Henry S. Parmelee

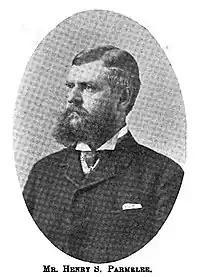

Henry S. Parmelee (c. 1846 – 1902), president of the Fair Haven and Westville Street Railway Company, was a piano maker from New Haven, Connecticut. He took the idea of Sir Hiram Maxim and then invented the second automatic fire sprinkler system in 1874, to protect his piano factory. While other patents for fire sprinklers predated Parmelee's work, he is credited with the first automated sprinkler head. His piano company, Mathushek Piano Manufacturing Co., is credited as having the first building in the United States to be equipped with a fire suppression system.